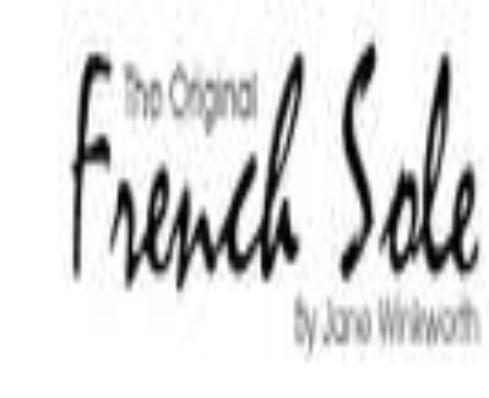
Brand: French Sole
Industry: Clothes